Loïc Rémy

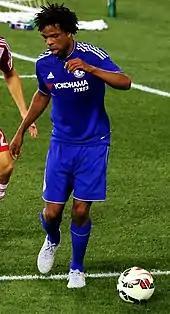
Rémy playing for Chelsea in 2015

On 30 August 2014, Rémy was left out of QPR's match against Sunderland after it was reported that Chelsea had activated his £10.5 million release clause. Although he wanted to play, manager Harry Redknapp thought that he would not be at his best due to the pending transfer. The next day, he signed a four-year contract with Chelsea, saying "I feel very happy and very proud. When I heard Chelsea wanted to sign me I said "let's go" straight away because they are one of the best clubs in the world". Rémy was given the squad number 18 shirt, which was previously worn by Romelu Lukaku.